Donald Burdick

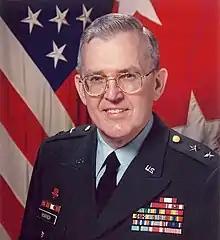
Major General Donald Burdick, 1992.

Donald Burdick (born November 6, 1934) is a retired United States Army major general who served as director of the Army National Guard.